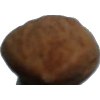
Label: Almonds 1